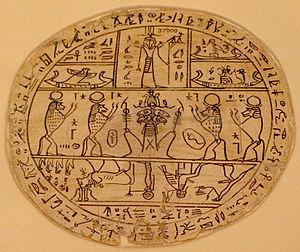
Les hypocéphales de l'Égypte ancienne sont des éléments du mobilier funéraire égyptien.